James Scott Hutton

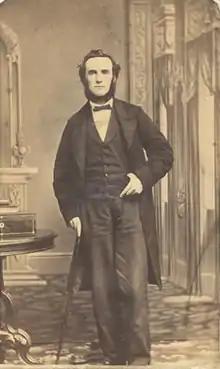
James Scott Hutton, first principal of the Halifax School for the Deaf

James Scott Hutton was the first principal of the Halifax School for the Deaf, and remained with the school for 34 years until his death in 1891. The Halifax School for the Deaf was the first school of the deaf in Atlantic Canada (1856). Along with teaching sign language, Hutton followed the lead of fellow Nova Scotian and advocate for the deaf Alexander Graham Bell by integrating lip-reading into the curriculum. From 1878 to 1882 he served as principal of a similar institution in Belfast (Northern Ireland).